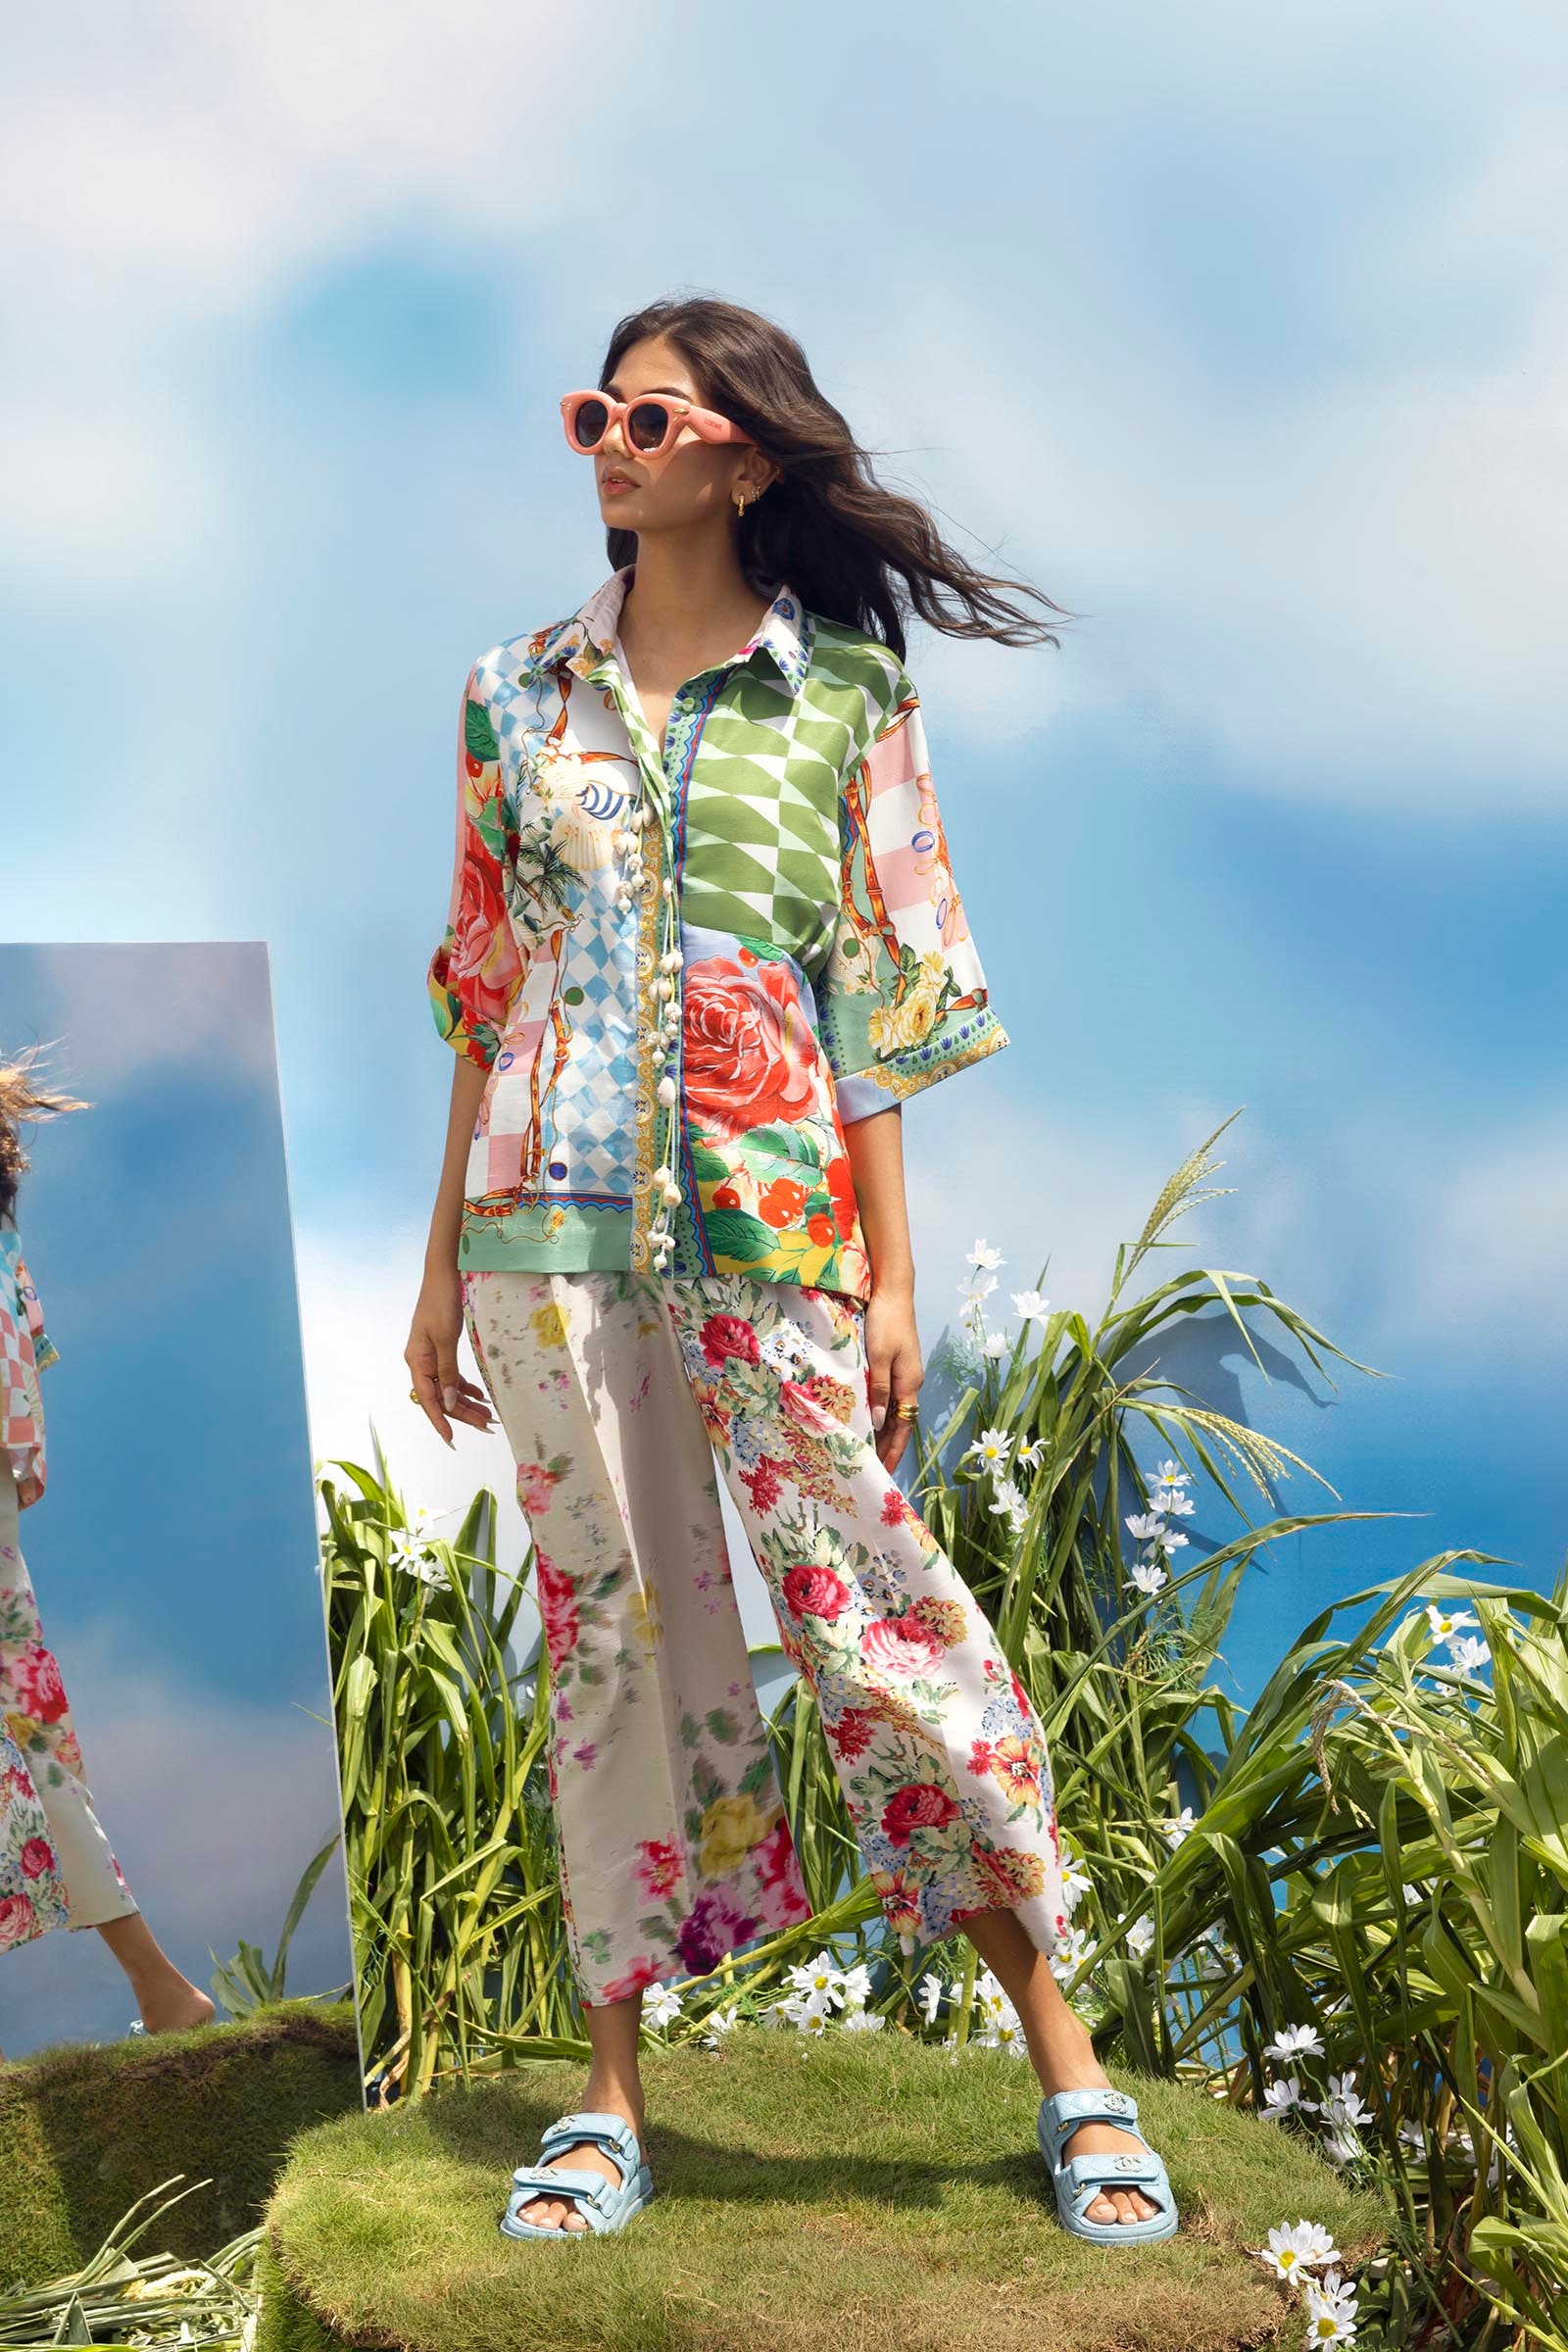
green floral print pajamas pants